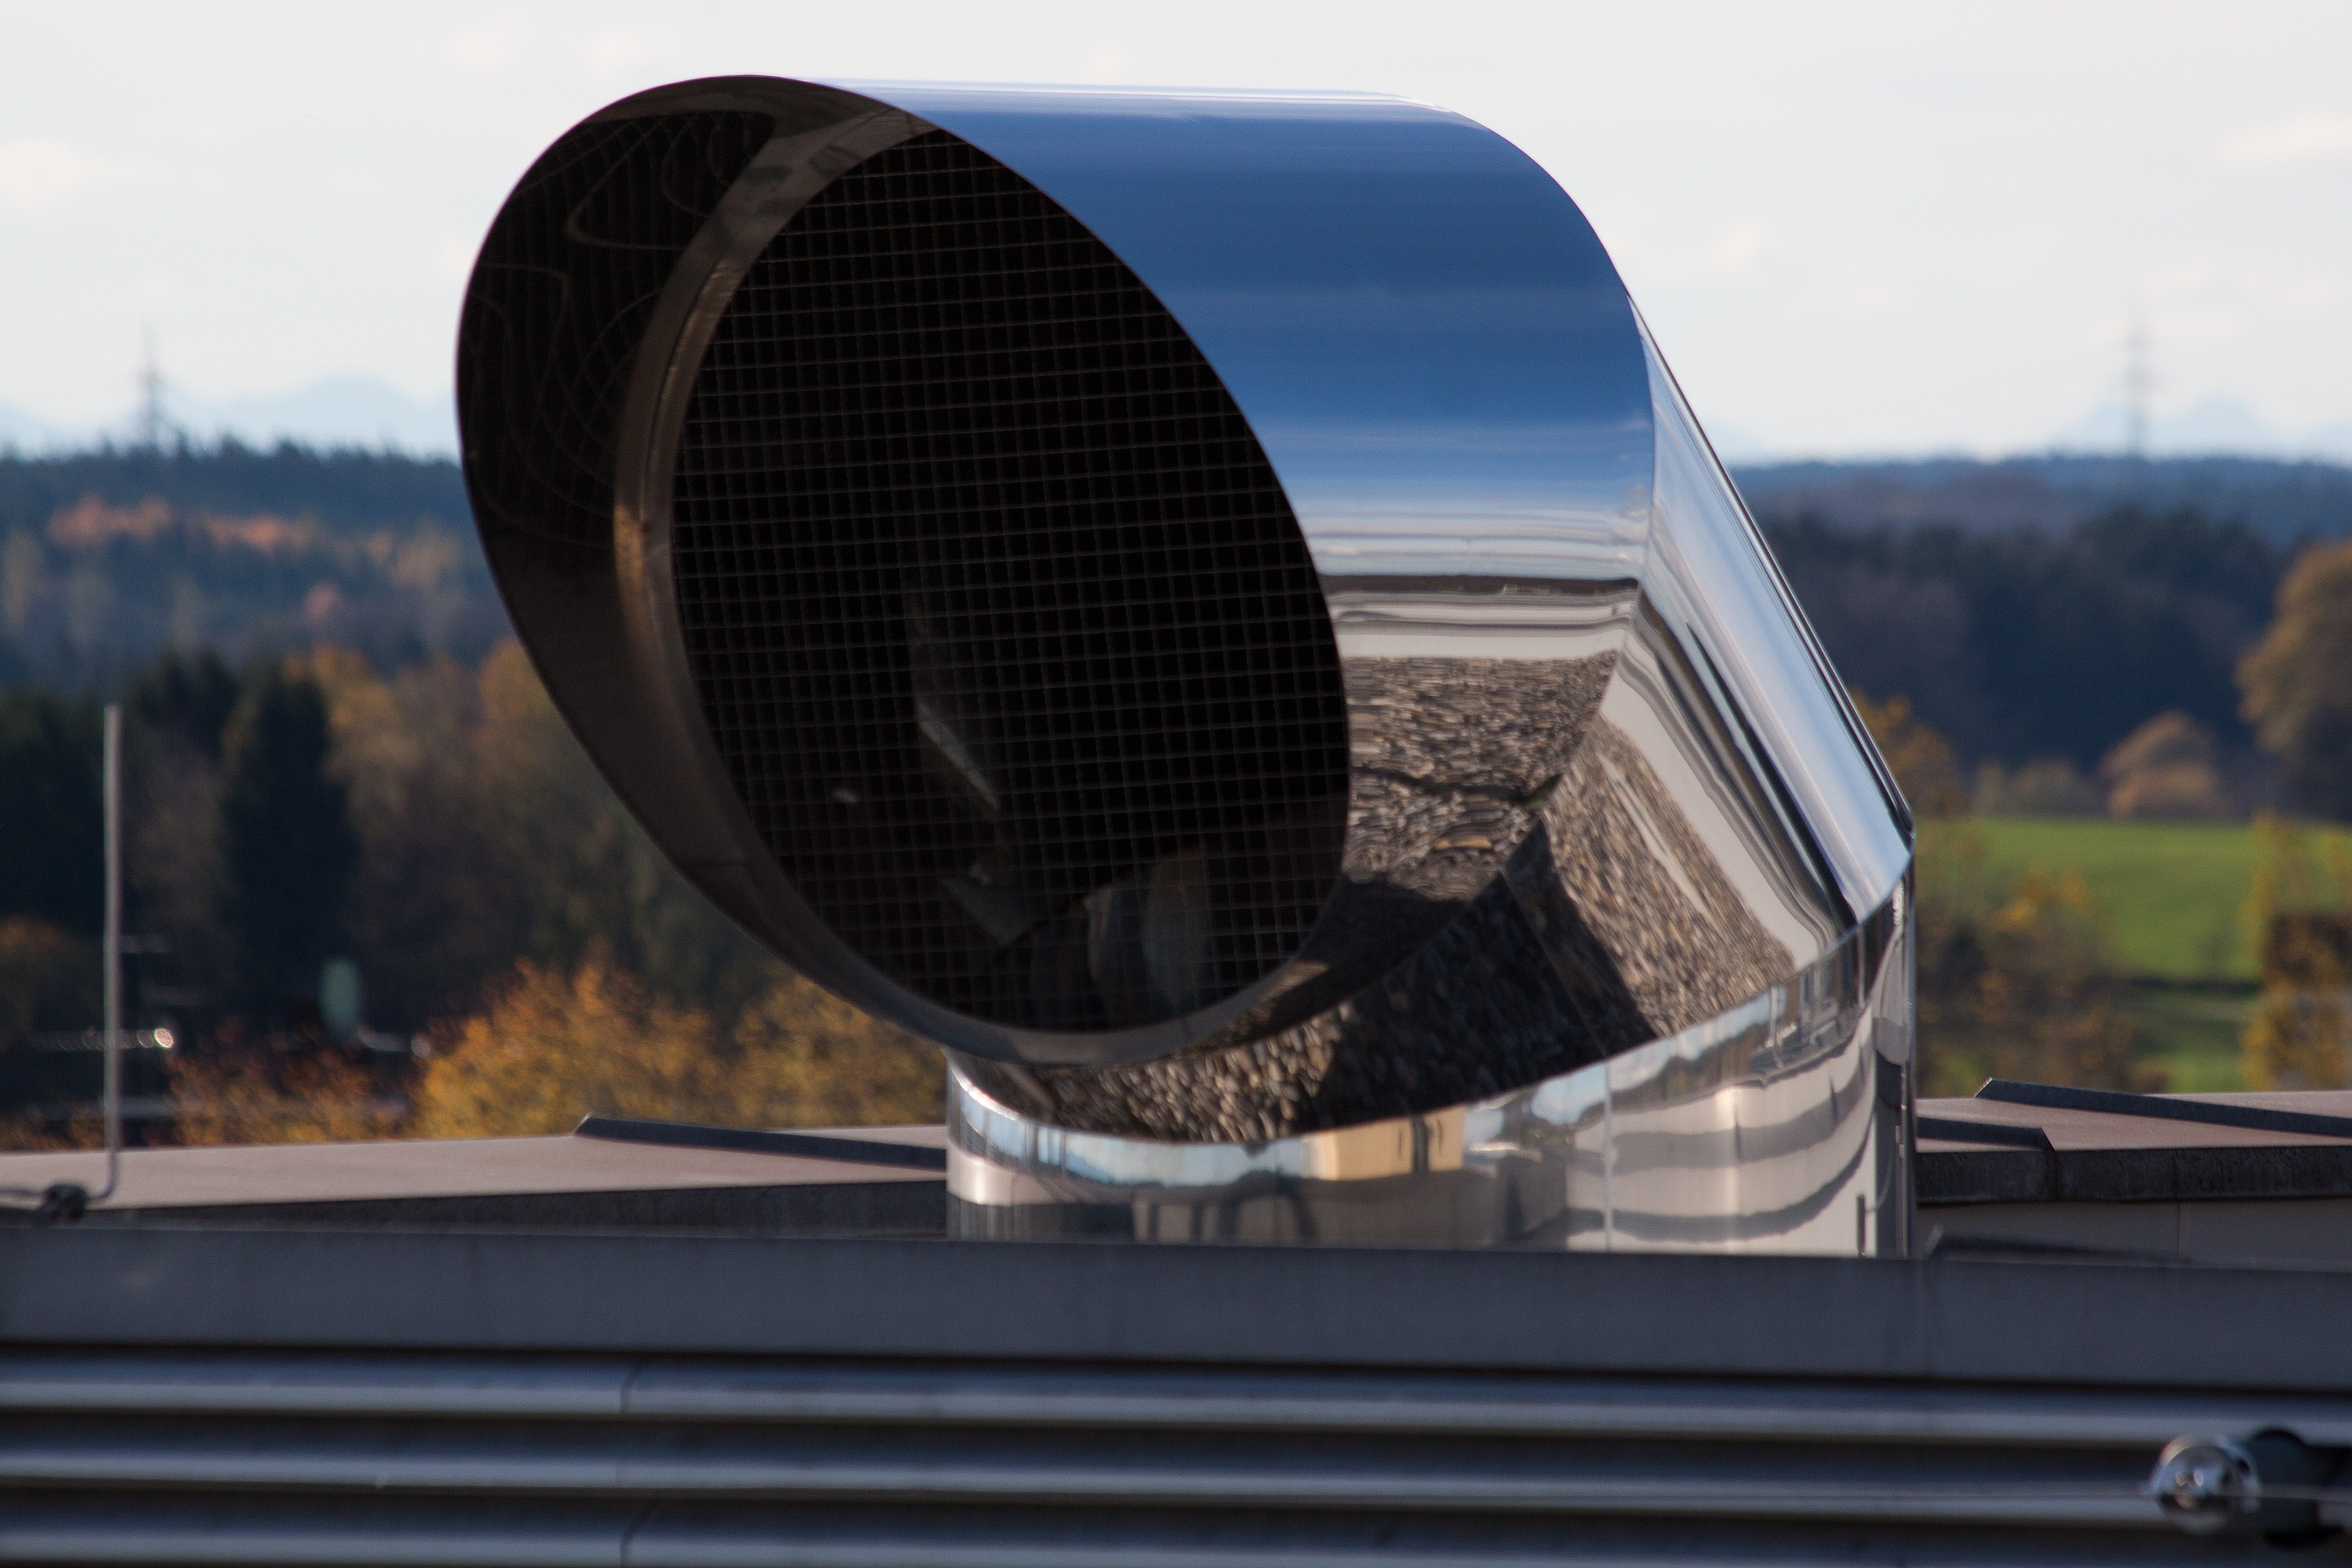
architecture, sky, car, reflection, vehicle, metal, fireplace, vent, components, mirroring, about, reflexes, automotive exterior, exhaust air, air duct, flow technology, hydraulic diameter, air distribution system, ventilation pipe, ventilation duct, ventilation system, air control system